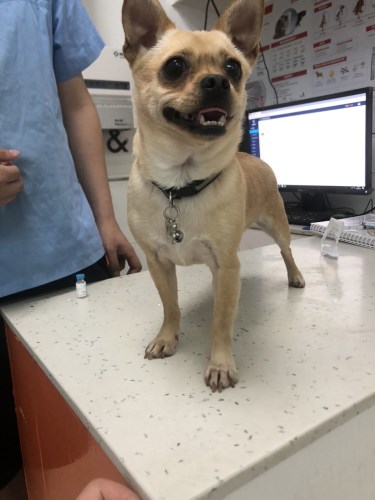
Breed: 561-n000127-miniature_pinscher